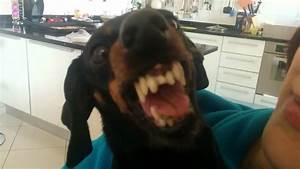
Label: dog